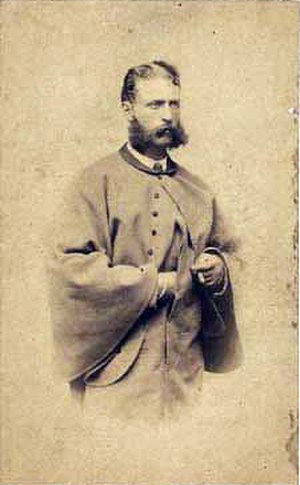
1848 / Født
Holger Birkedal
Konge i Danmark: Christian 8. 1839-1848 og Frederik 7. 1848-1863